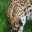
Label: leopard